CMLL Leyendas Mexicanas

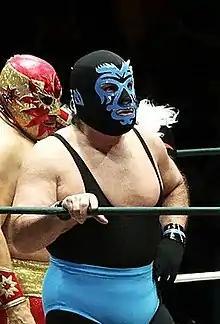
Legends Mano Negra (front) and El Solar during the 2018 show.

CMLL Leyendas Mexicanas (Spanish for "Mexican Legends") is the collective name of a series of annually occurring "lucha libre", or professional wrestling supercard how promoted by Mexican professional wrestling promotion Consejo Mundial de Lucha Libre (CMLL). Starting in 2017 CMLL has held specially themed shows to celebrate the history of lucha libre and features a number of lucha libre legends invited to wrestled for CMLL for the shows. There has been a total of two events promoted under that name, with a third scheduled for December 6, 2019, all taking place on special editions of CMLL's Friday night "Super Viernes" shows at Arena México.